Chalmette–Lower Algiers Ferry

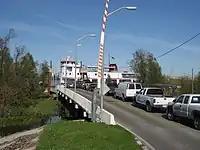
Vehicles lining up to board ferry boat on Algiers side

The Chalmette–Lower Algiers Ferry is a ferry across the Mississippi River in the U.S. state of Louisiana, connecting Chalmette and Algiers.